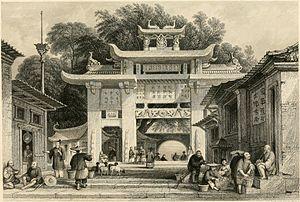
Xiamen est une ville de la province du Fujian, dans le sud-est de la Chine.